Abbotsford Senior Secondary School

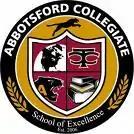

Abbotsford Senior Secondary School is a public high school in Abbotsford, British Columbia, part of School District 34 Abbotsford.